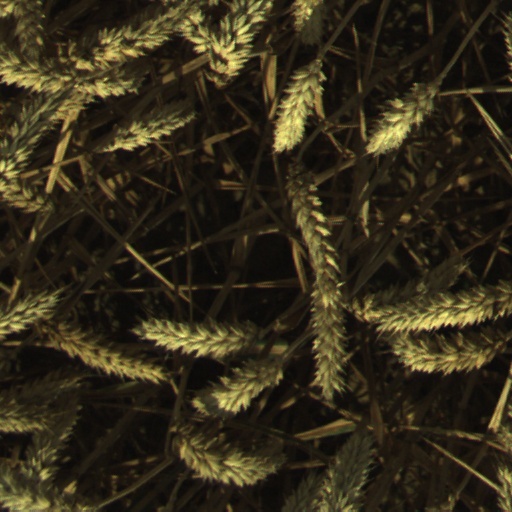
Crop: wheat